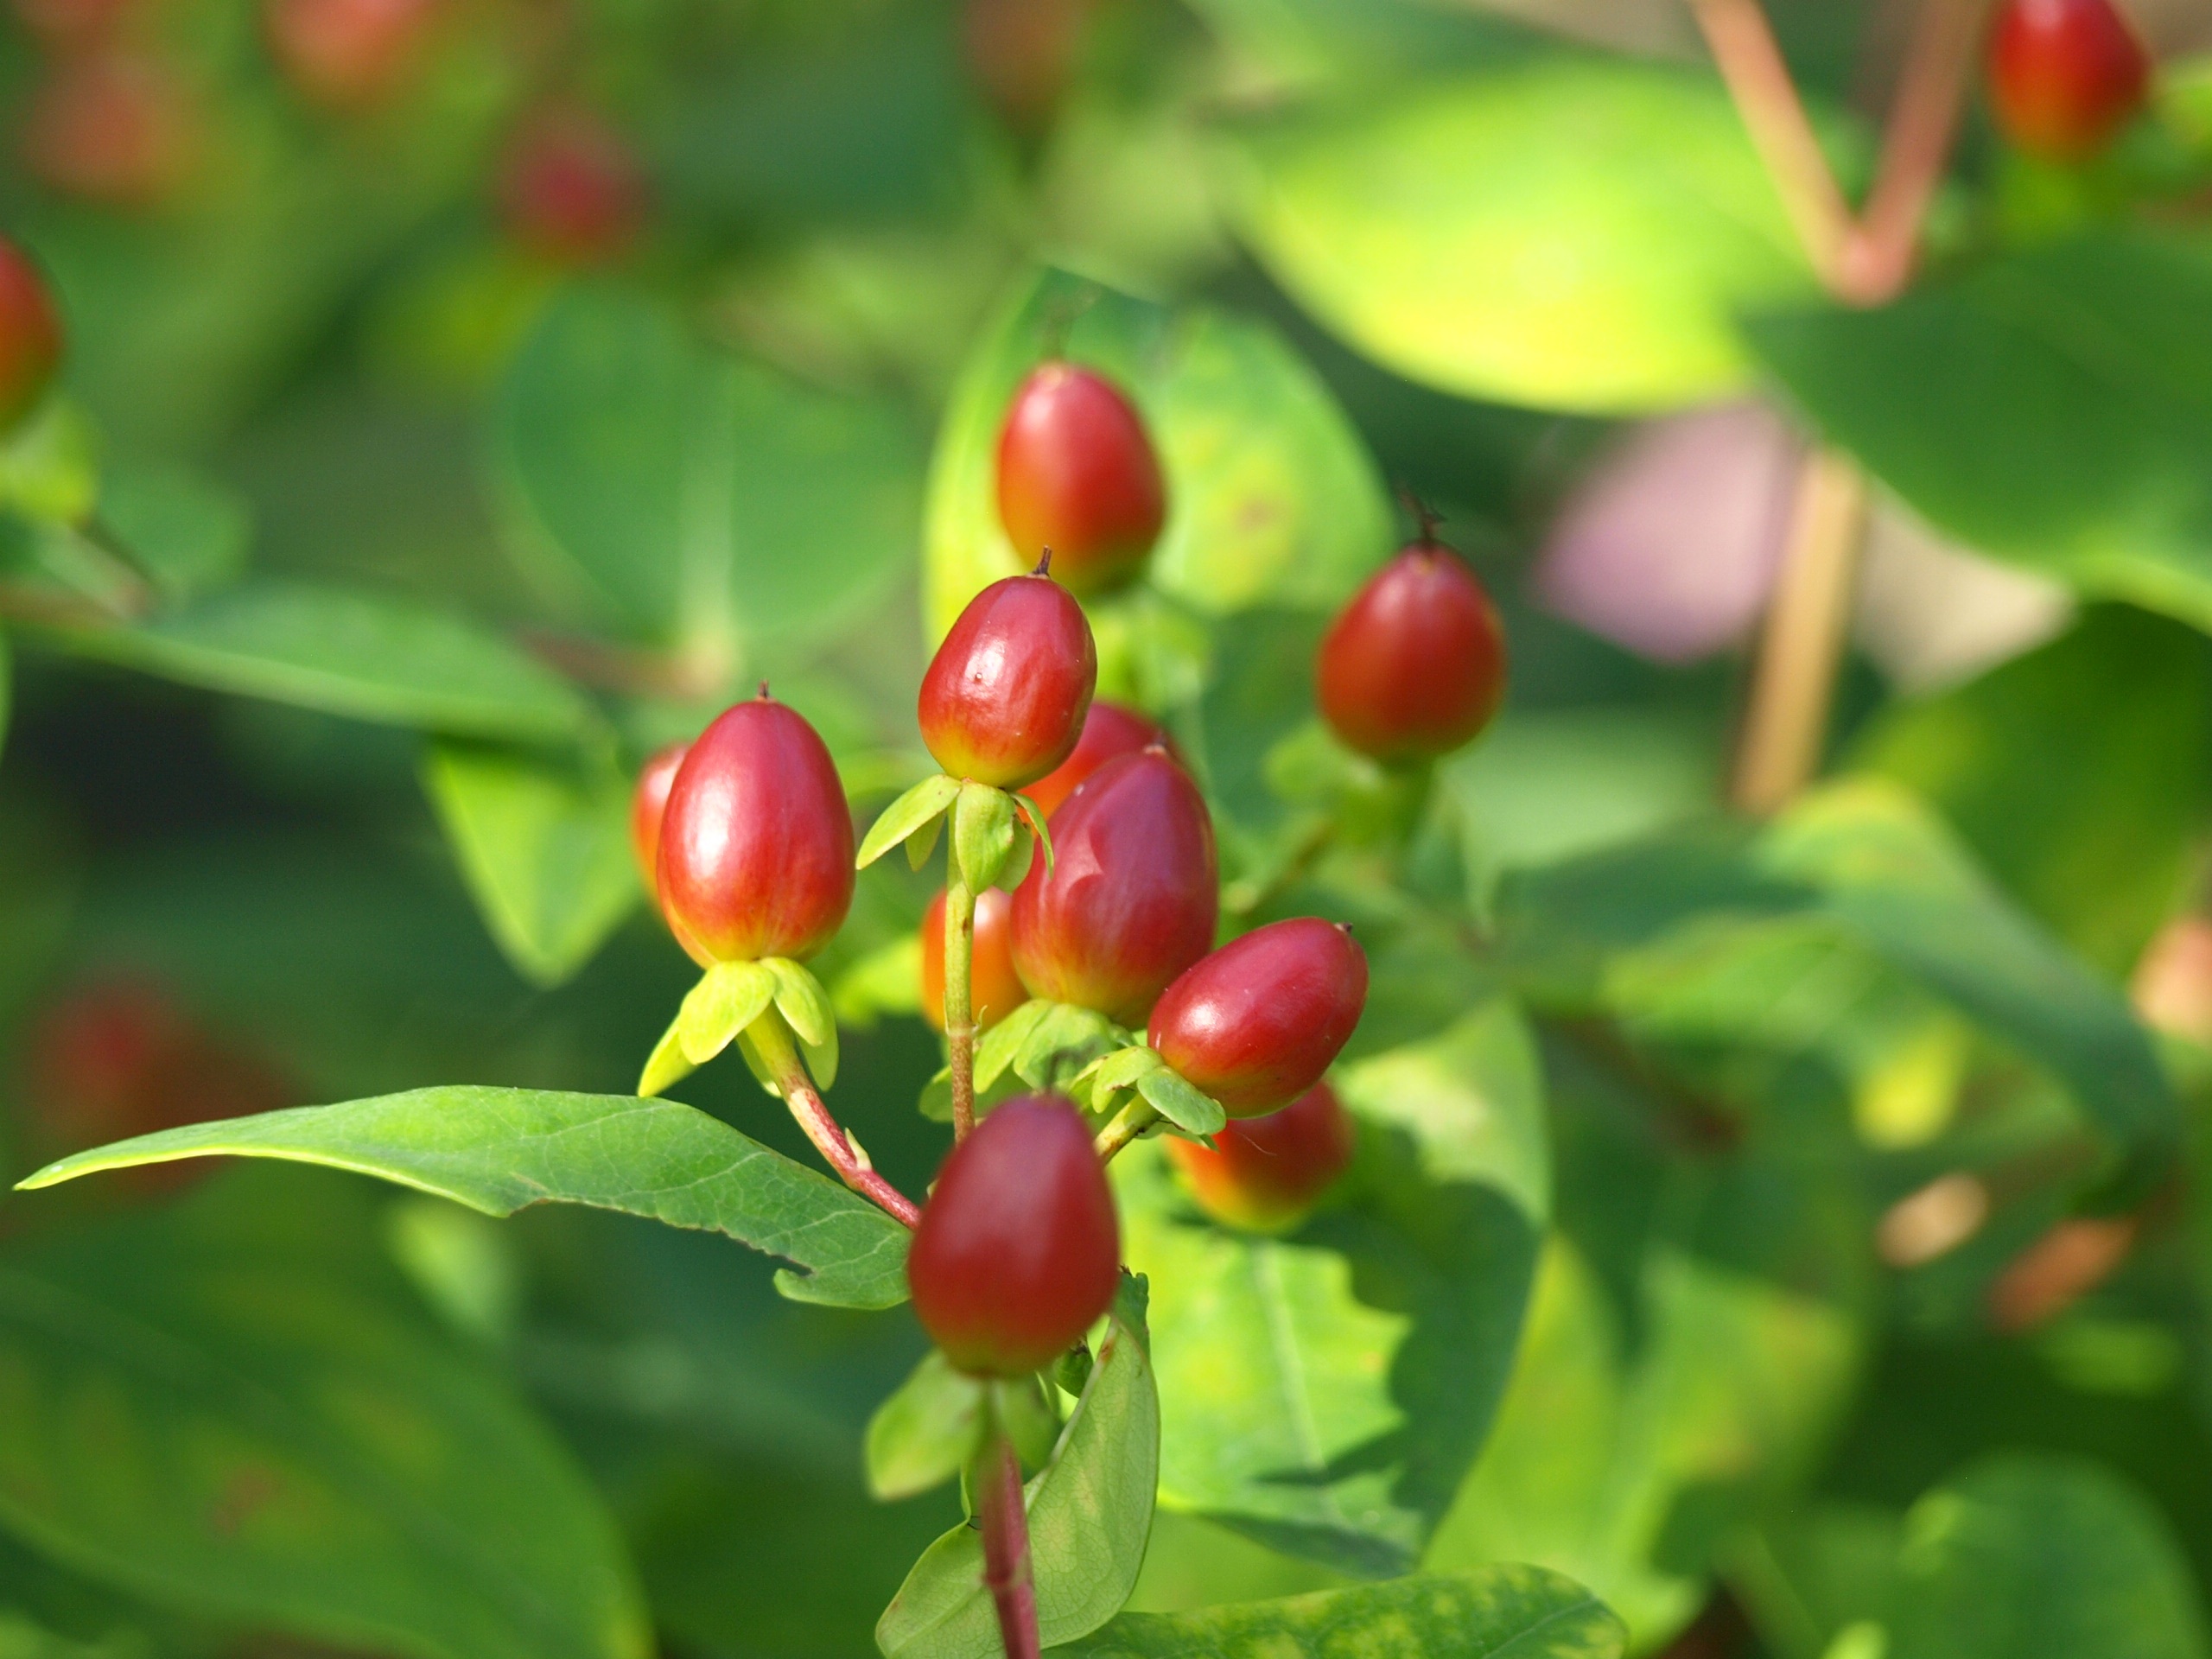
plant, fruit, flower, food, produce, evergreen, garden, flora, shrub, rose hip, macro photography, rosa canina, flowering plant, acerola, malpighia, lingonberry, st john's wort, st john's wort plant, land plant, hypericum calycinum, large cup st john's wort